Kaientai

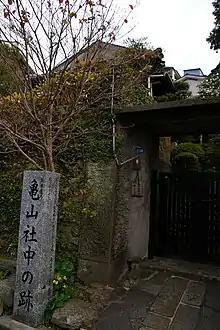
Kameyama Shachū Memorial Museum

The was a trading and shipping company and private navy, considered to be the first corporation in modern Japan.